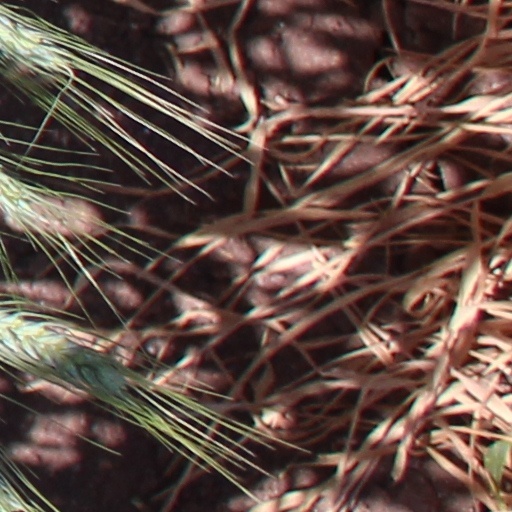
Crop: wheat